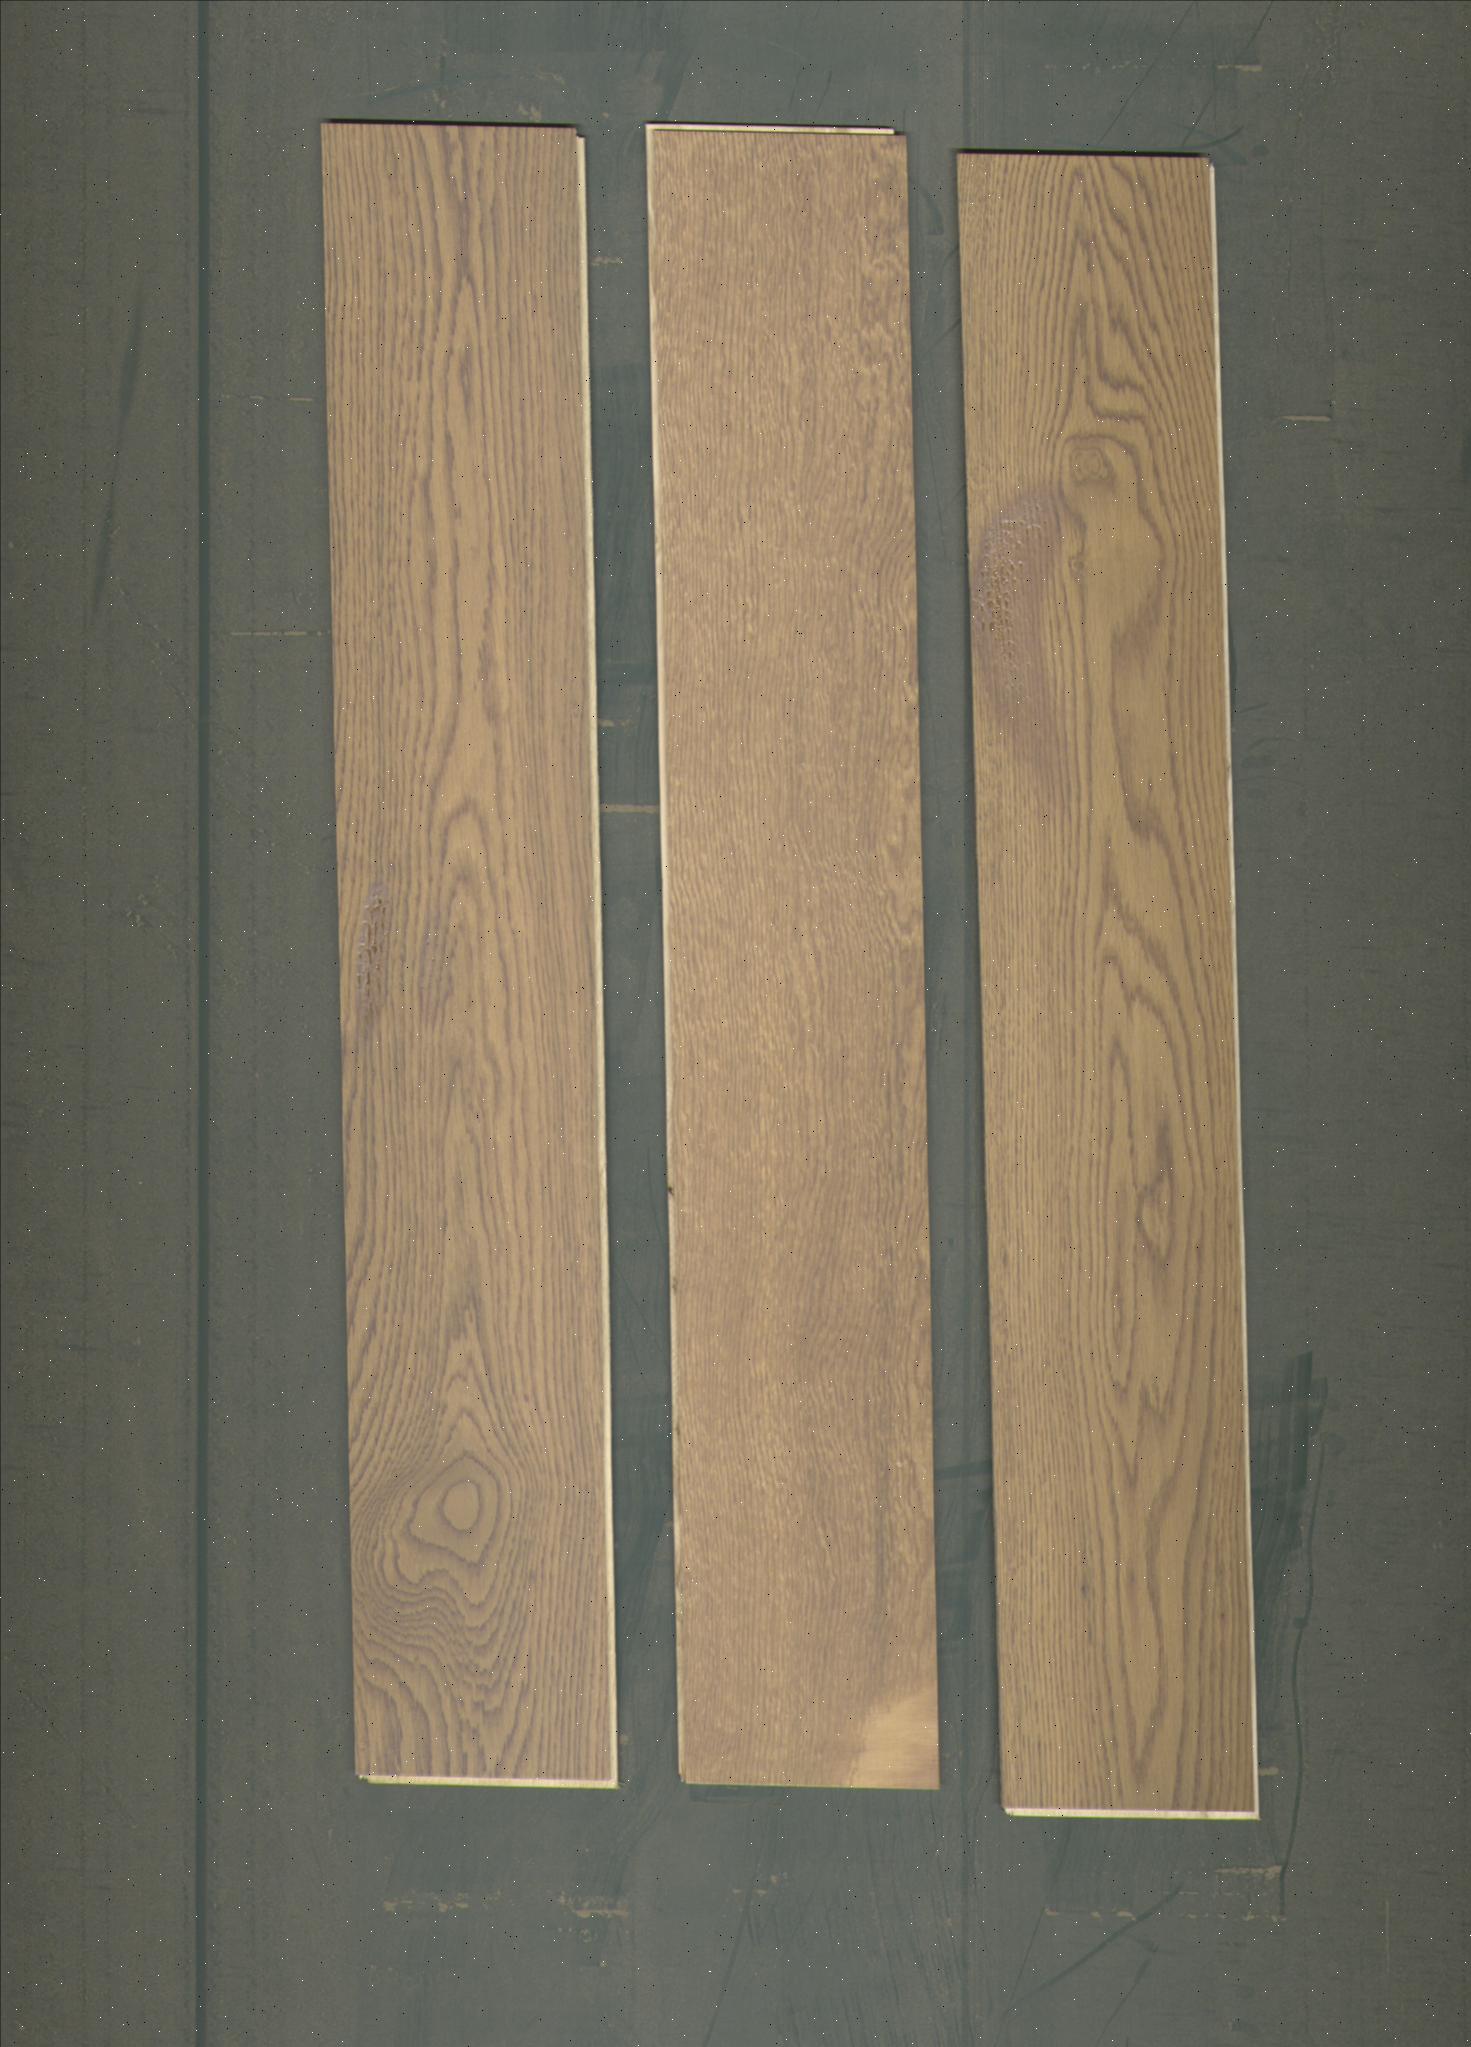
Label: mixers